Gressey

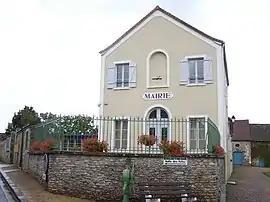
Town hall

Gressey is a commune in the Yvelines department in the Île-de-France region in north-central France.